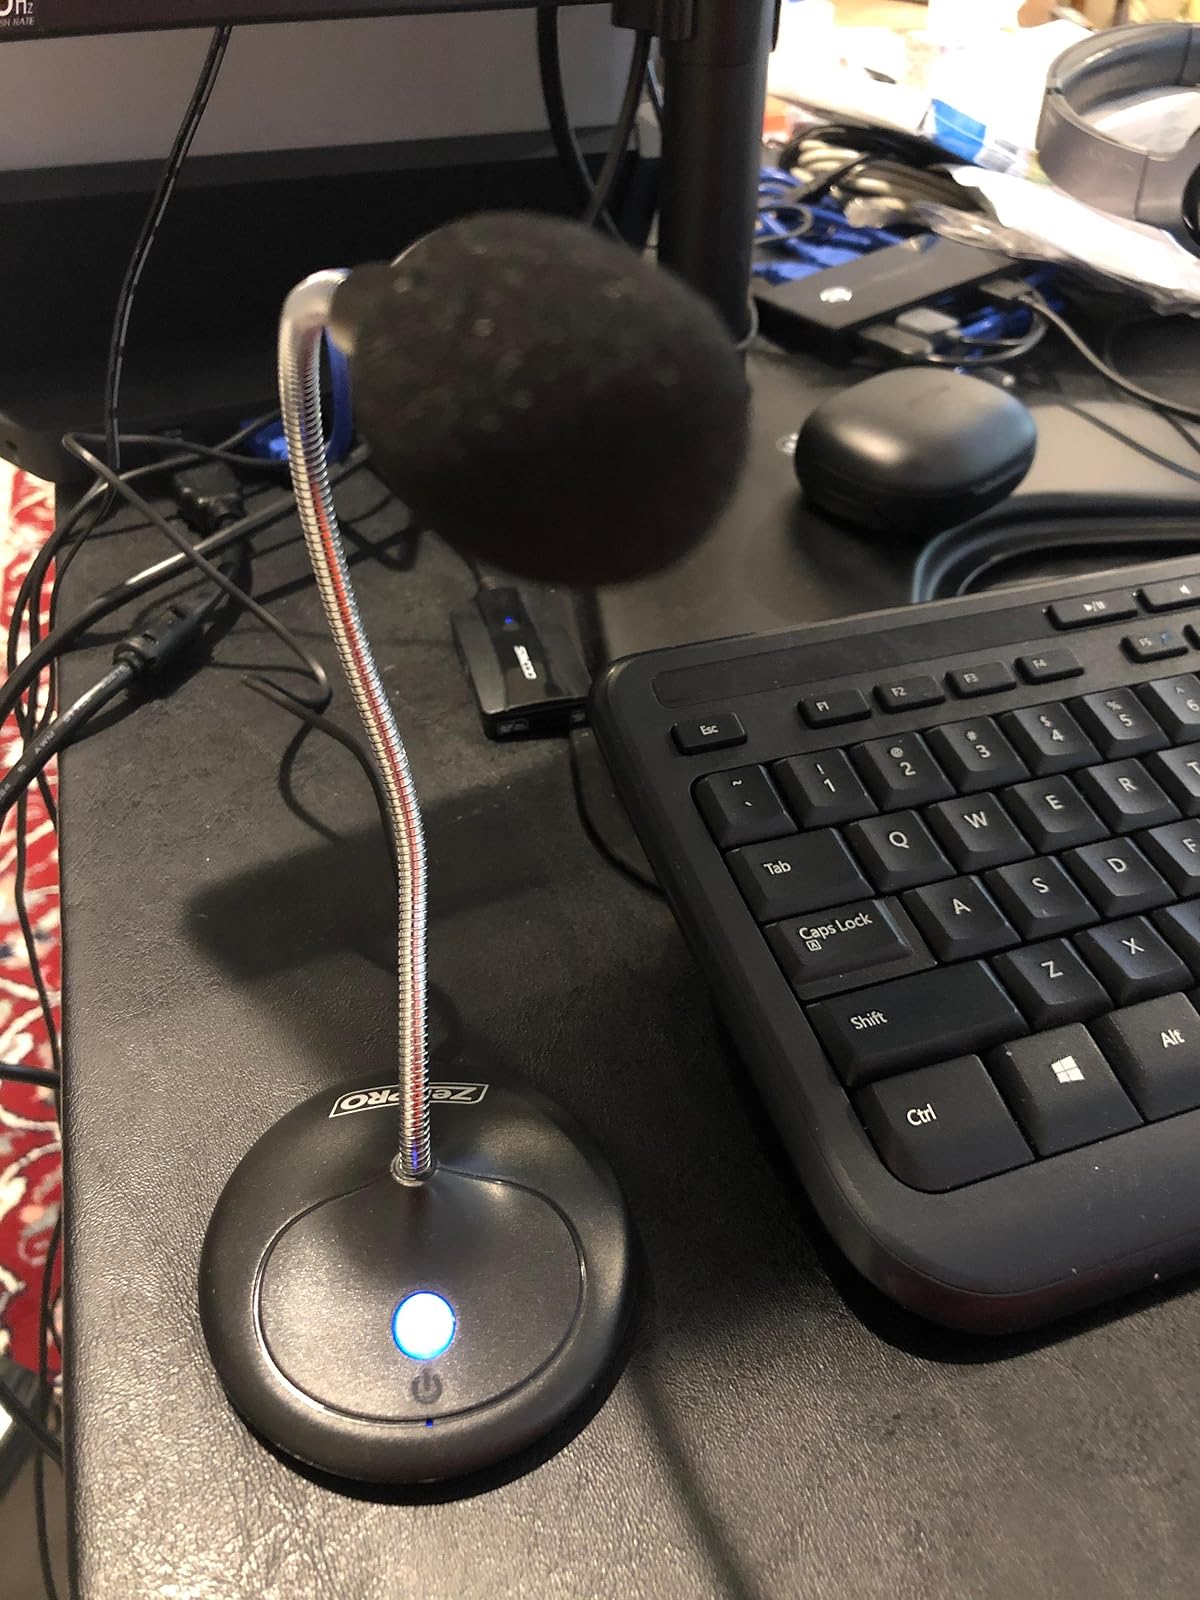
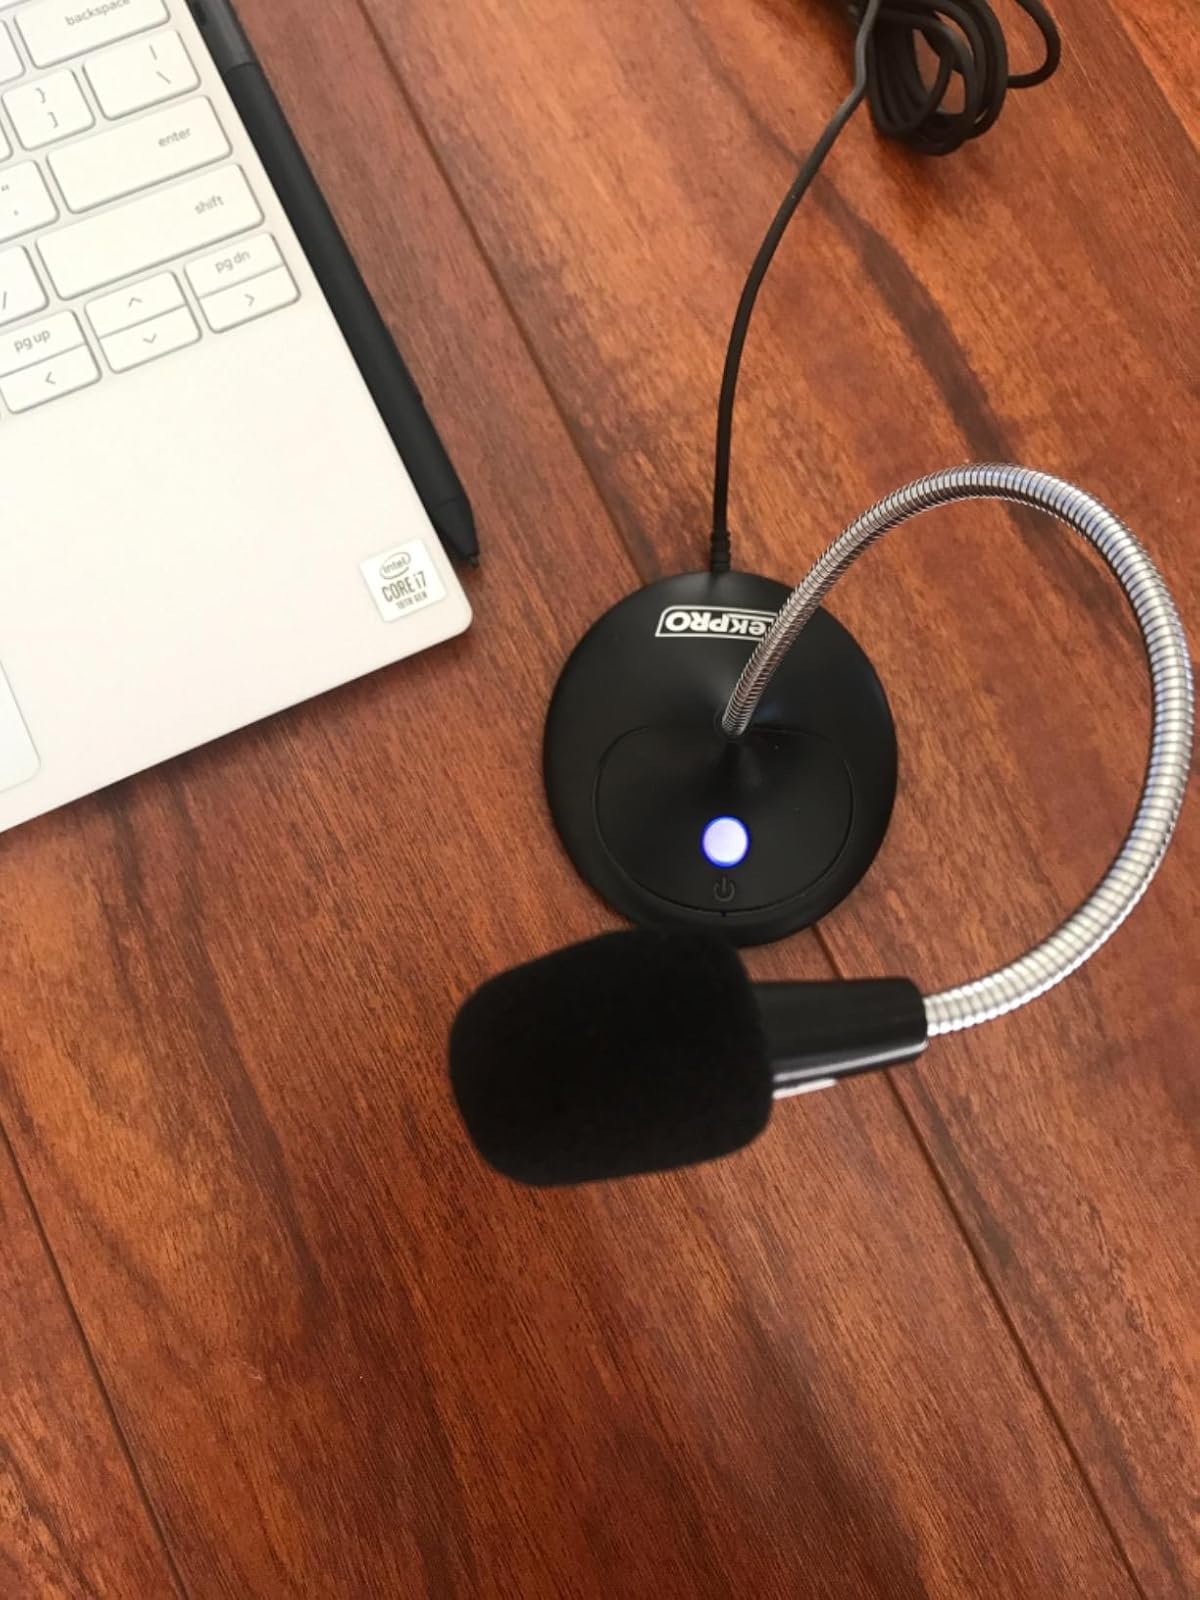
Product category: microphone
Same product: yes